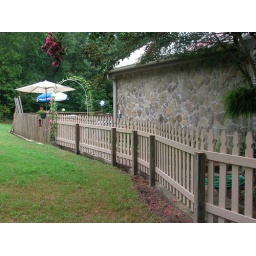
Back side of new pickett fence which goes with keeping in the dogs